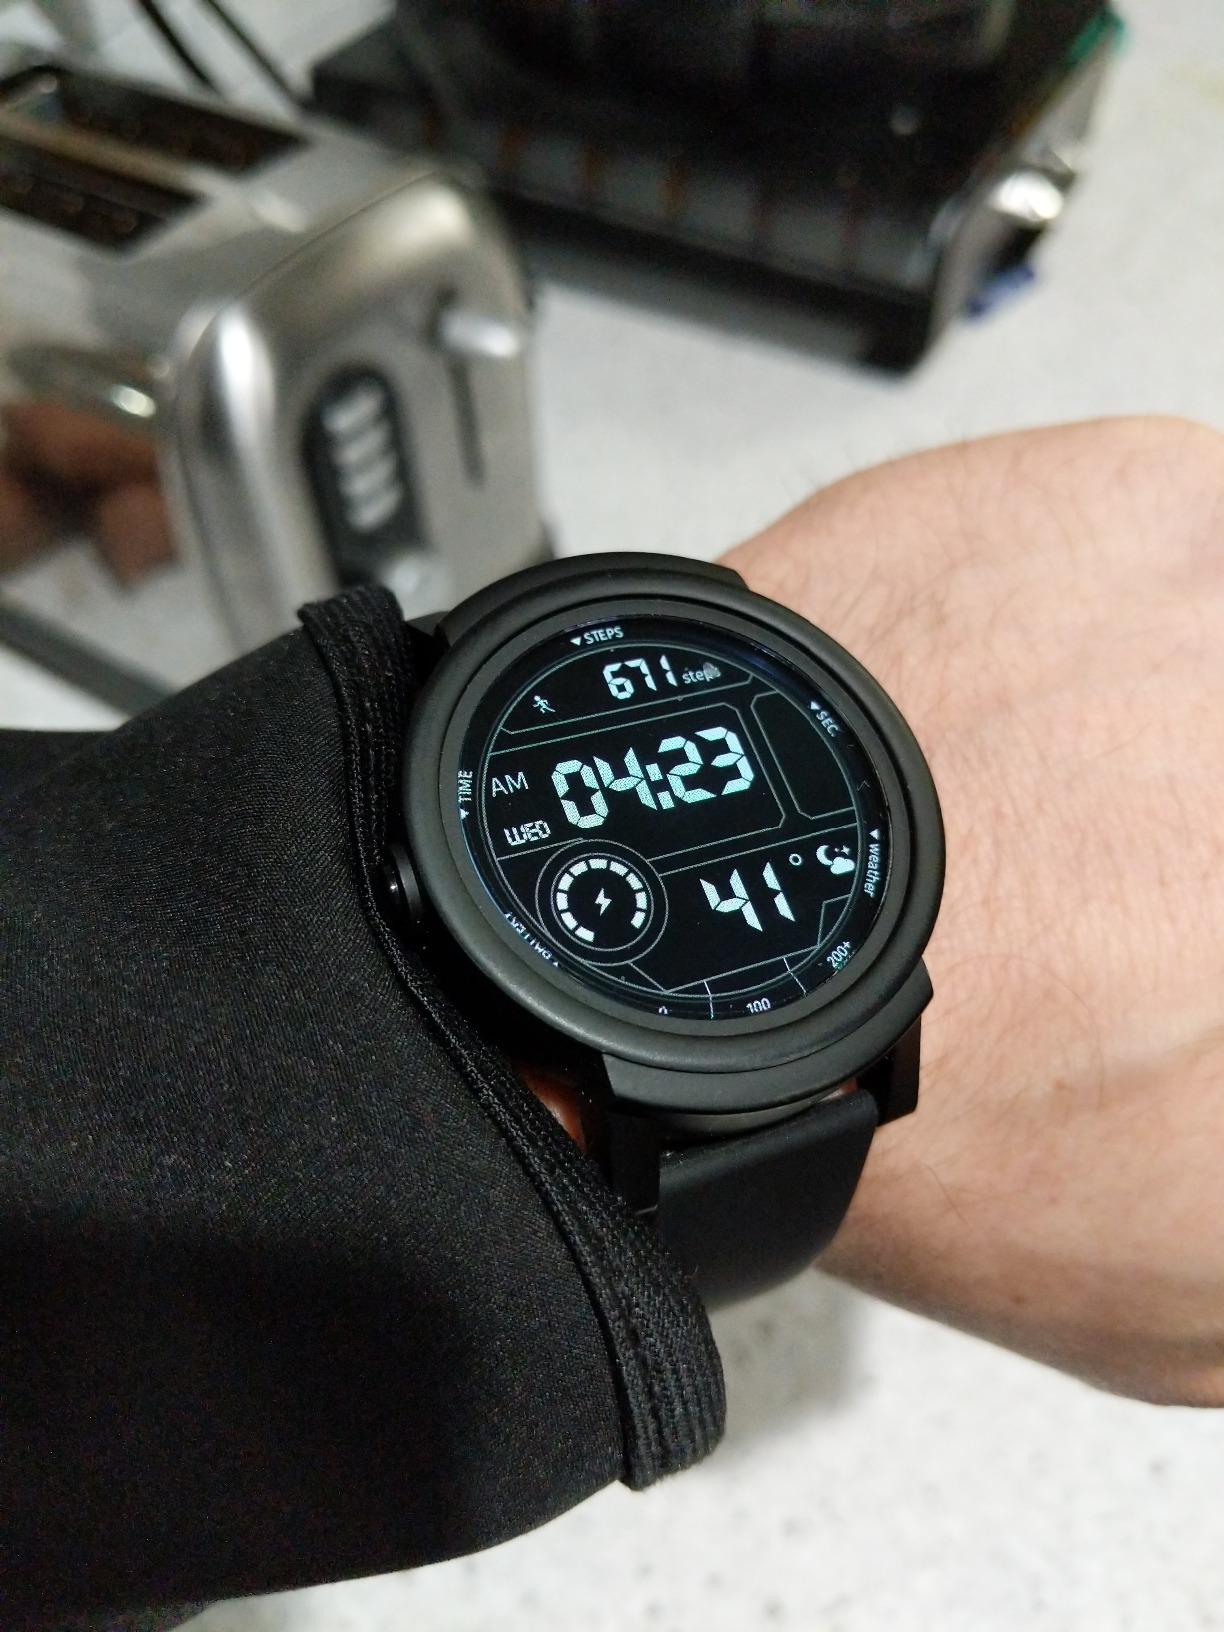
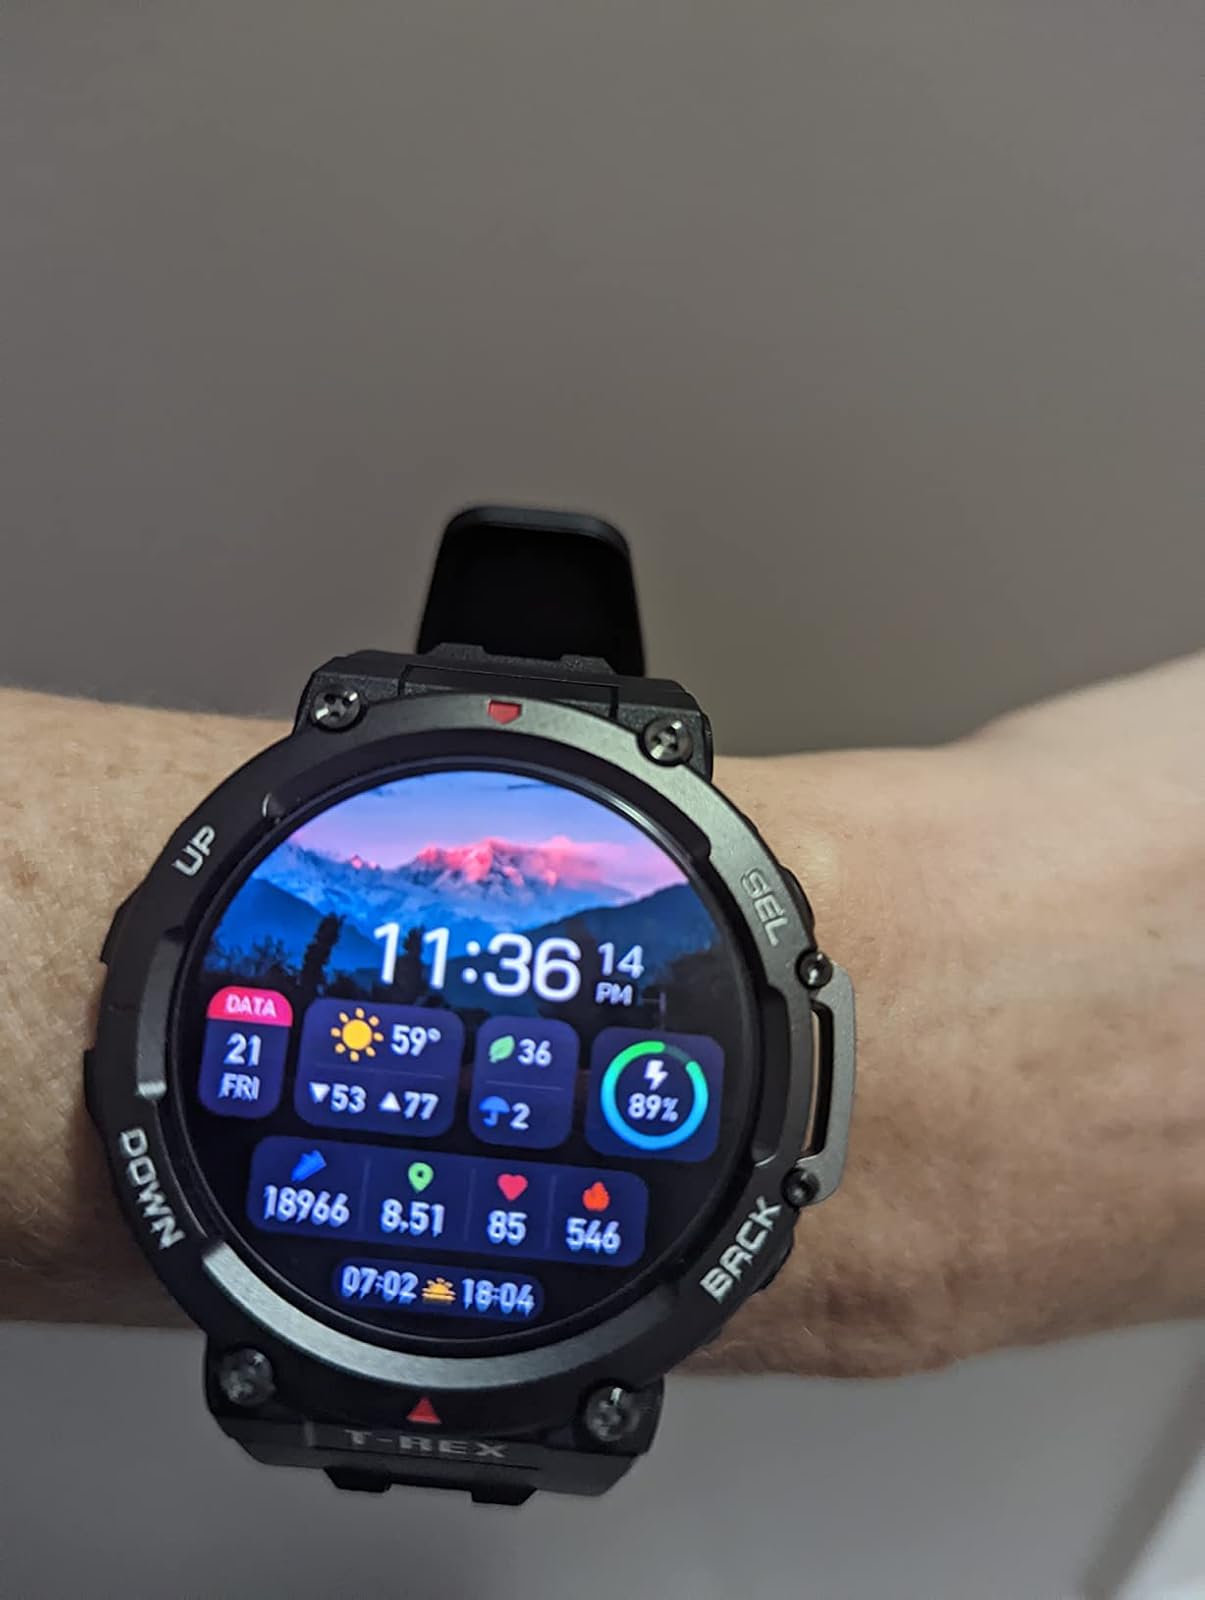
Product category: smartwatch
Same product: no